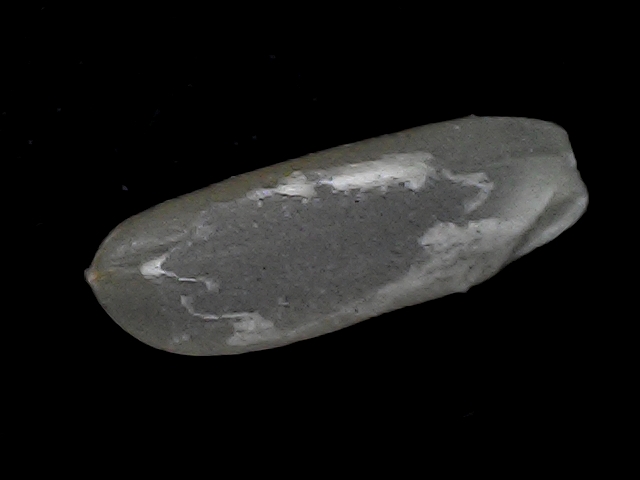
Rice variety: BD56